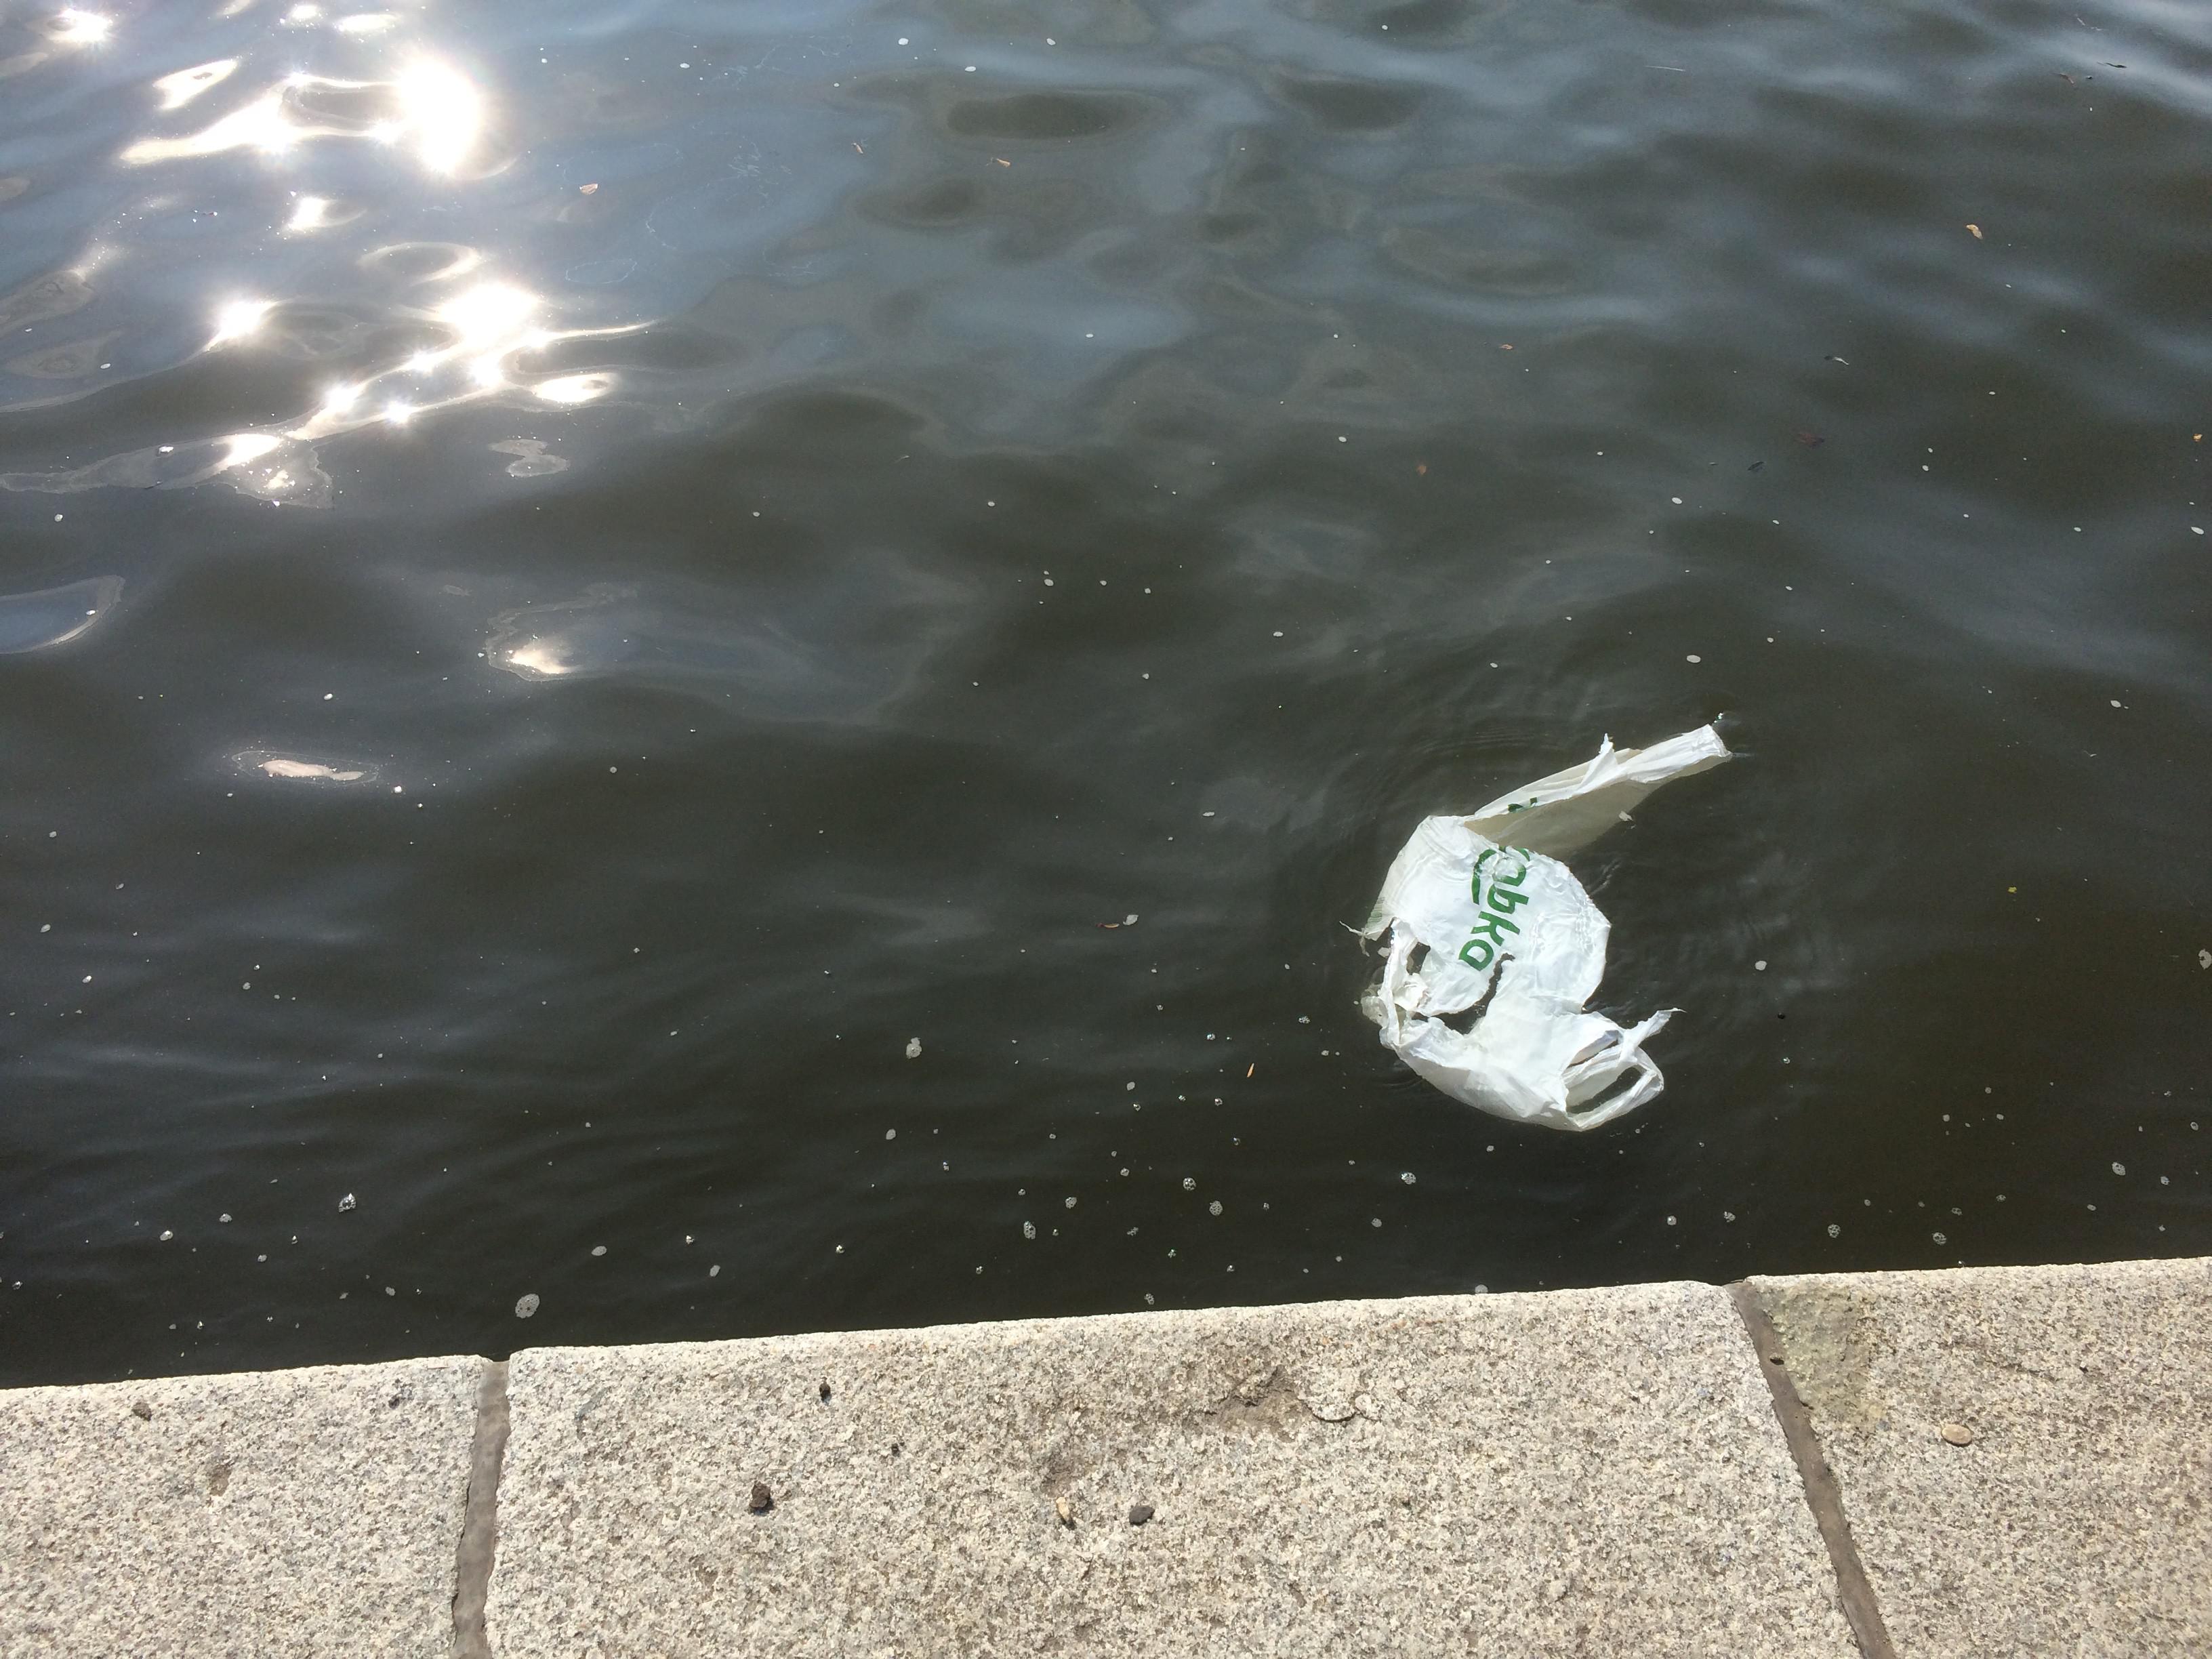
Object: Single-use carrier bag (Plastic bag & wrapper)